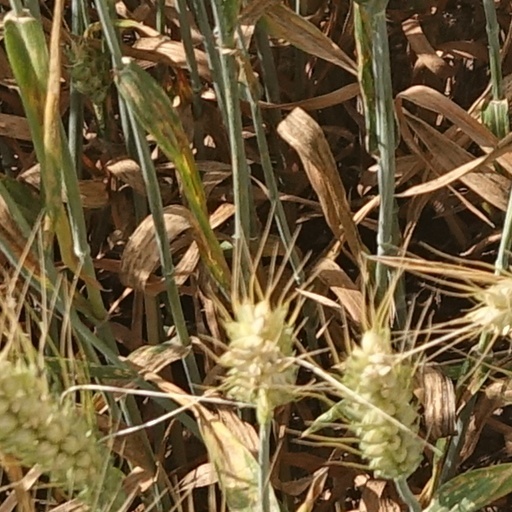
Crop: wheat